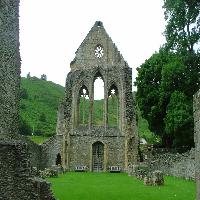
Weather: cloudy or overcast